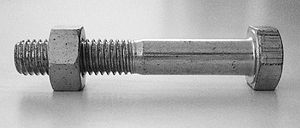
Bolt
Bolt med møtrik.
En bolt, også kaldet en maskinskrue, er et skaft med hoved. Skaftet har en skruelinjeformet rille på sin overflade som passer til en møtrik med utilspidsende gevind.